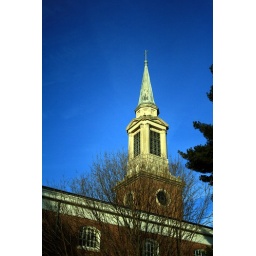
Church steeple in town. I love the sky in this picture. I wish the trees were not there.